Elizabeth Kekaʻaniau

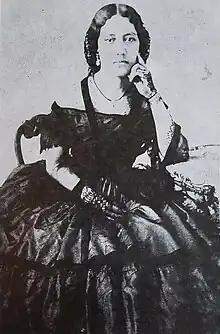
Elizabeth Kekaʻaniau as a young woman, photograph by Henry L. Chase

Her family were of the aliʻi class of the Hawaiian nobility and were collateral relations of the reigning House of Kamehameha, sharing common descent from the early 18th-century aliʻi Keōua Kalanikupuapaʻīkalaninui Ahilapalapa. From her father's side, Kekaʻaniau was a great-granddaughter of Kalokuokamaile, an elder half-brother of Kamehameha I. Both were sons of the aforementioned Keōua. Due to this familial tie, her father Laʻanui escaped the slaughter of Kawaihae in 1791 where Kamehameha I defeated and sacrificed his opponent Keōua Kūʻahuʻula in the process of unifying the Hawaiian Islands. Her mother Owana was the daughter of Kamehameha II's French secretary Jean Baptiste Rives and a relation of Kaʻahumanu through her mother Holau II, who was hānai (adopted) by the queen. Also through her father's first marriage to Namahana Piʻia, Kekaʻaniau was the stepniece of Kaʻahumanu. She was of one-fourth French and three-fourths Native Hawaiian descent.